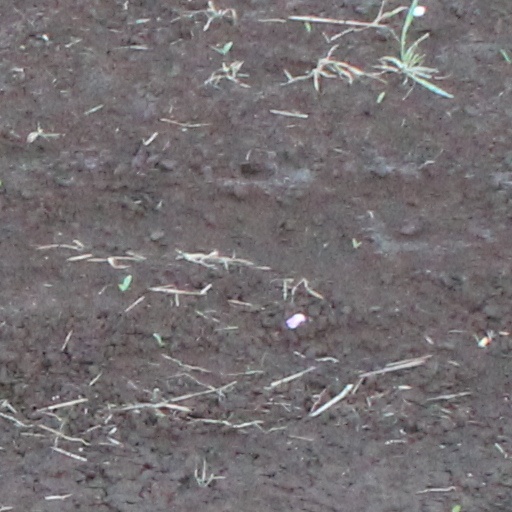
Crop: wheat